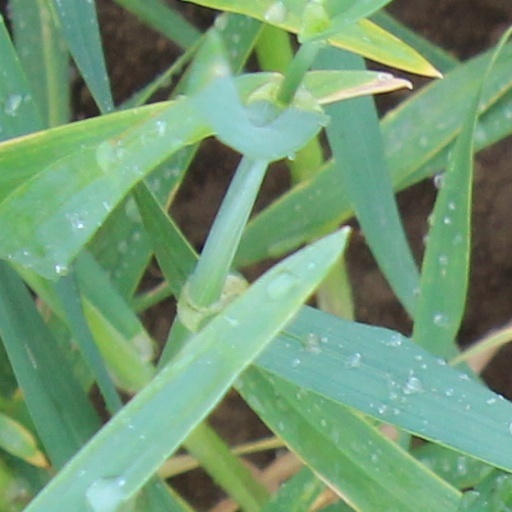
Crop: wheat